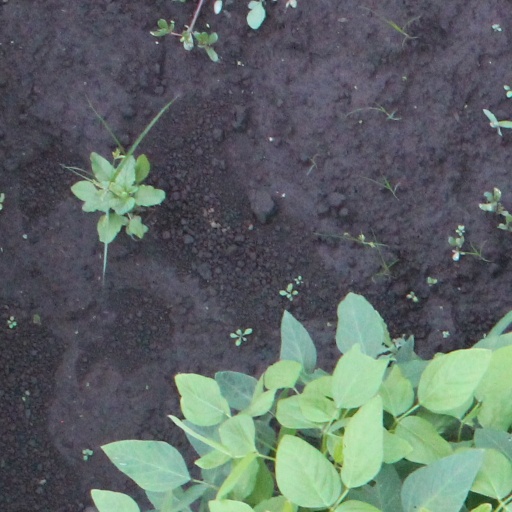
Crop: soybean